Climate change in Maine

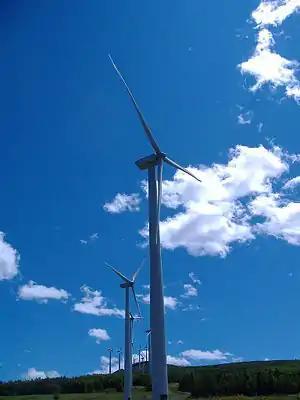
Mars Hill wind farm

In December 2019, Maine joined consideration for a multi-state gasoline cap-and-trade program. The plan aims to reduce transportation-related tailpipe emissions, and would levy a tax on fuel companies based on carbon dioxide emissions. The most ambitious version of the plan is projected to reduce the area's tailpipe emissions by 25% between 2022 and 2032. The program is in the public comment phase, with individual states determining whether to participate. The program could begin as early as 2022.